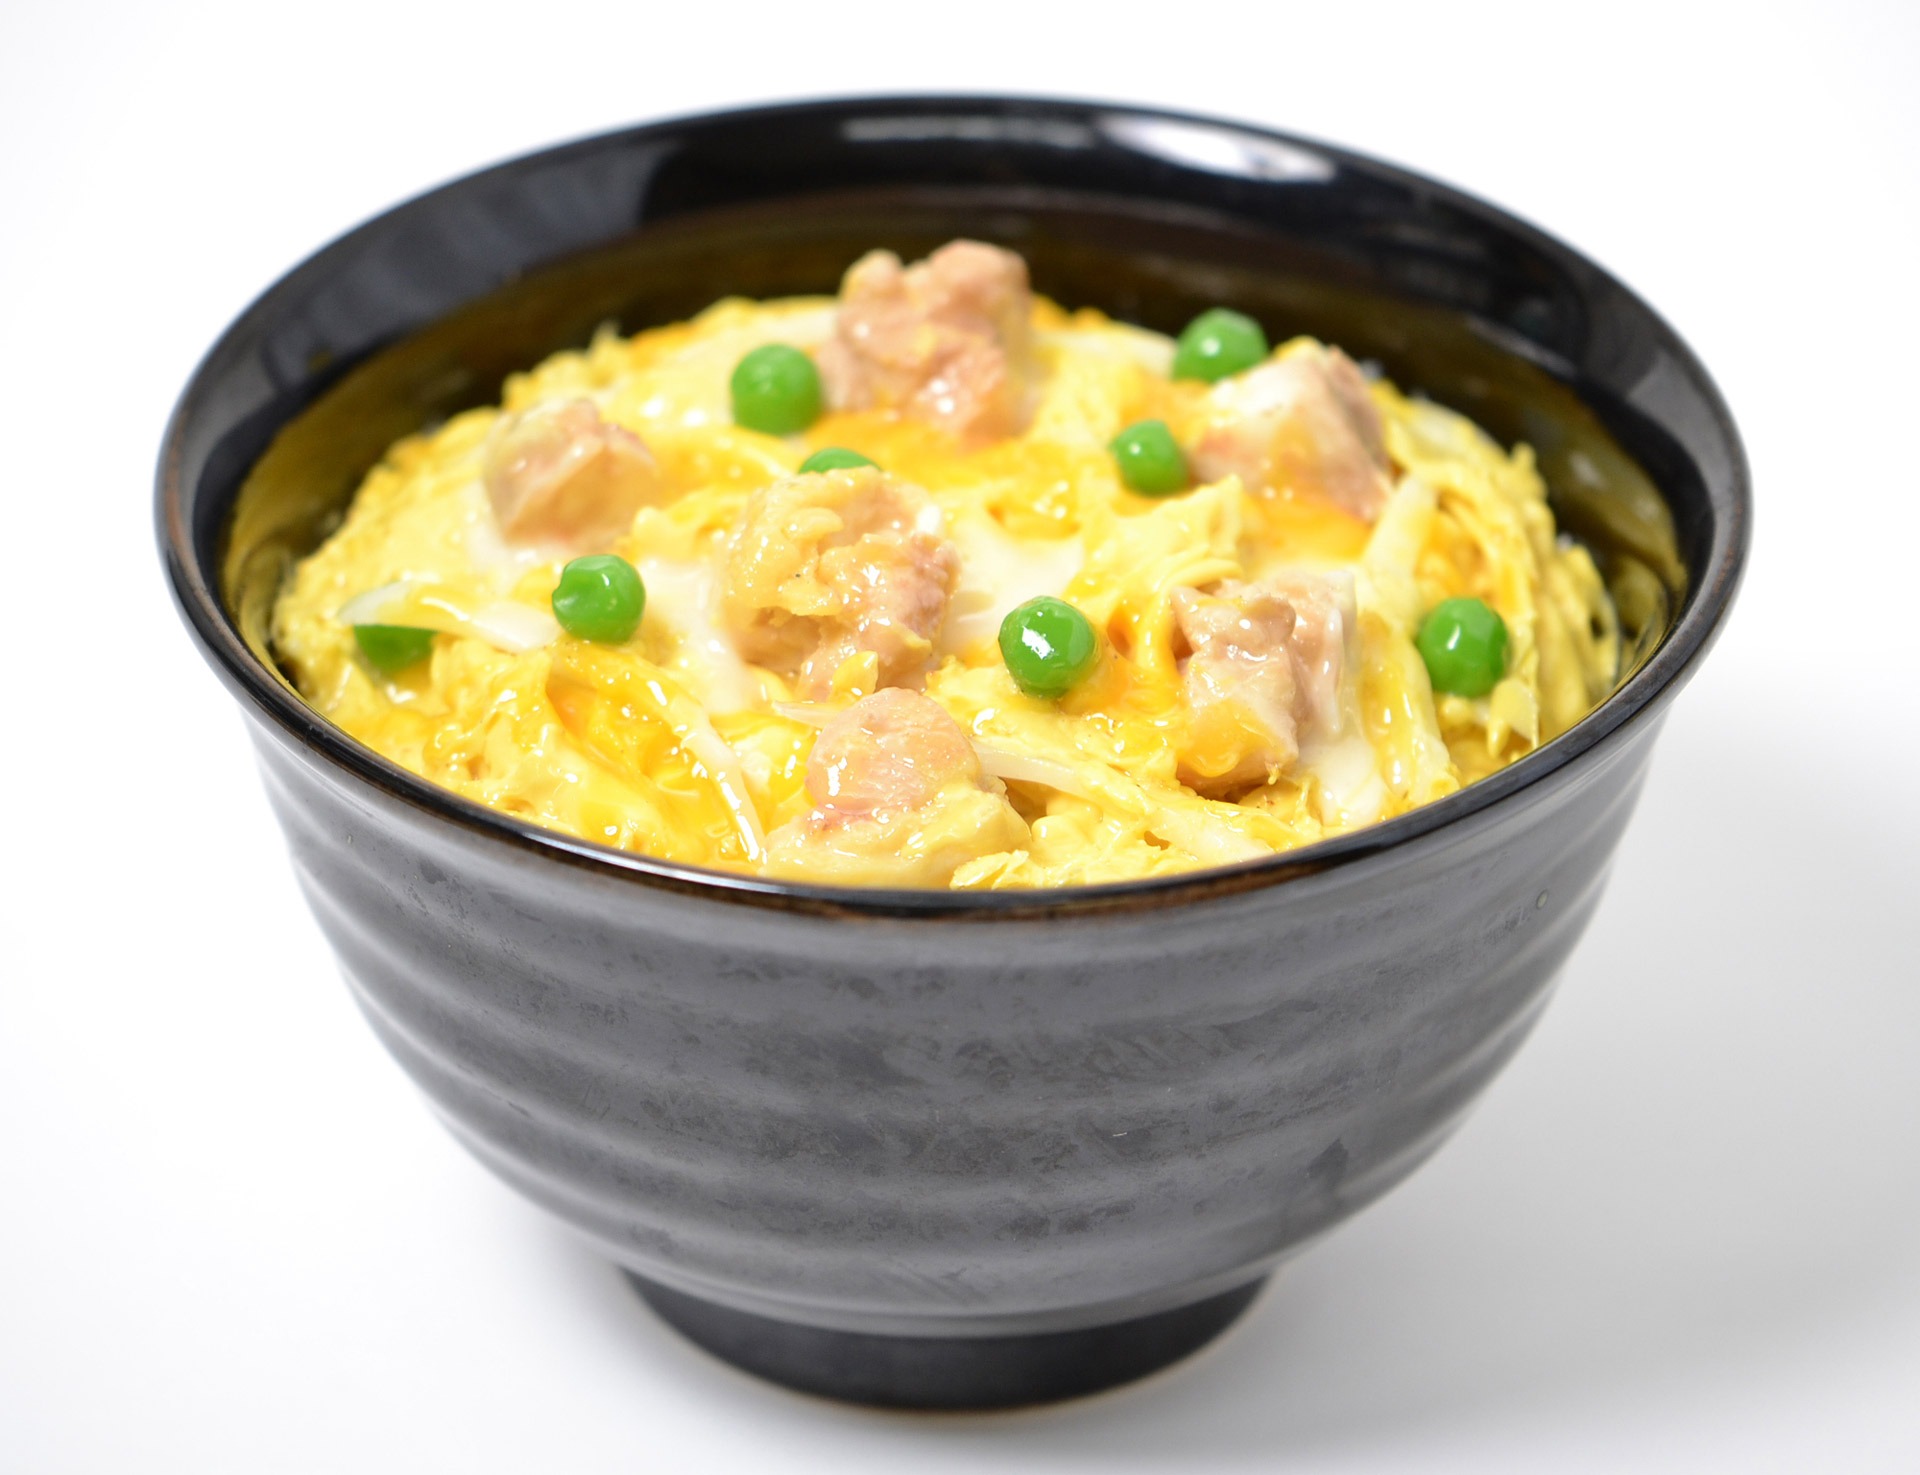
dish, meal, food, produce, breakfast, cuisine, chicken, soup, egg, noodle, asian food, japanese food, oyakodon, white back, bowl of rice, donburi